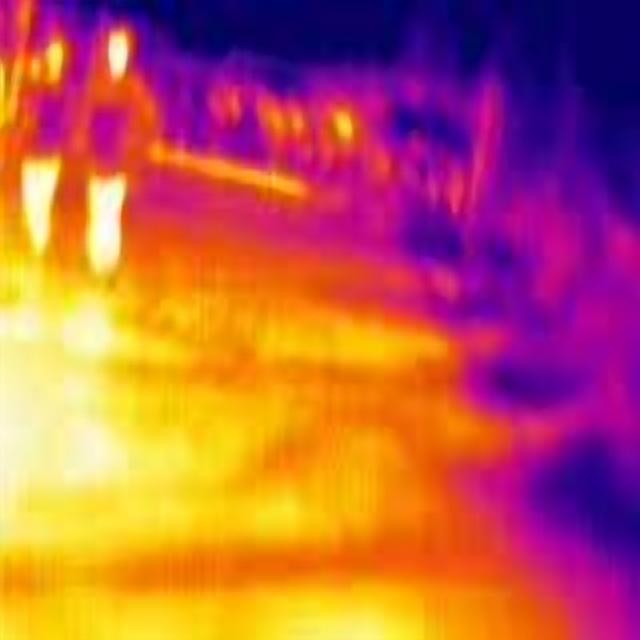
Detected objects:
label: person
label: person